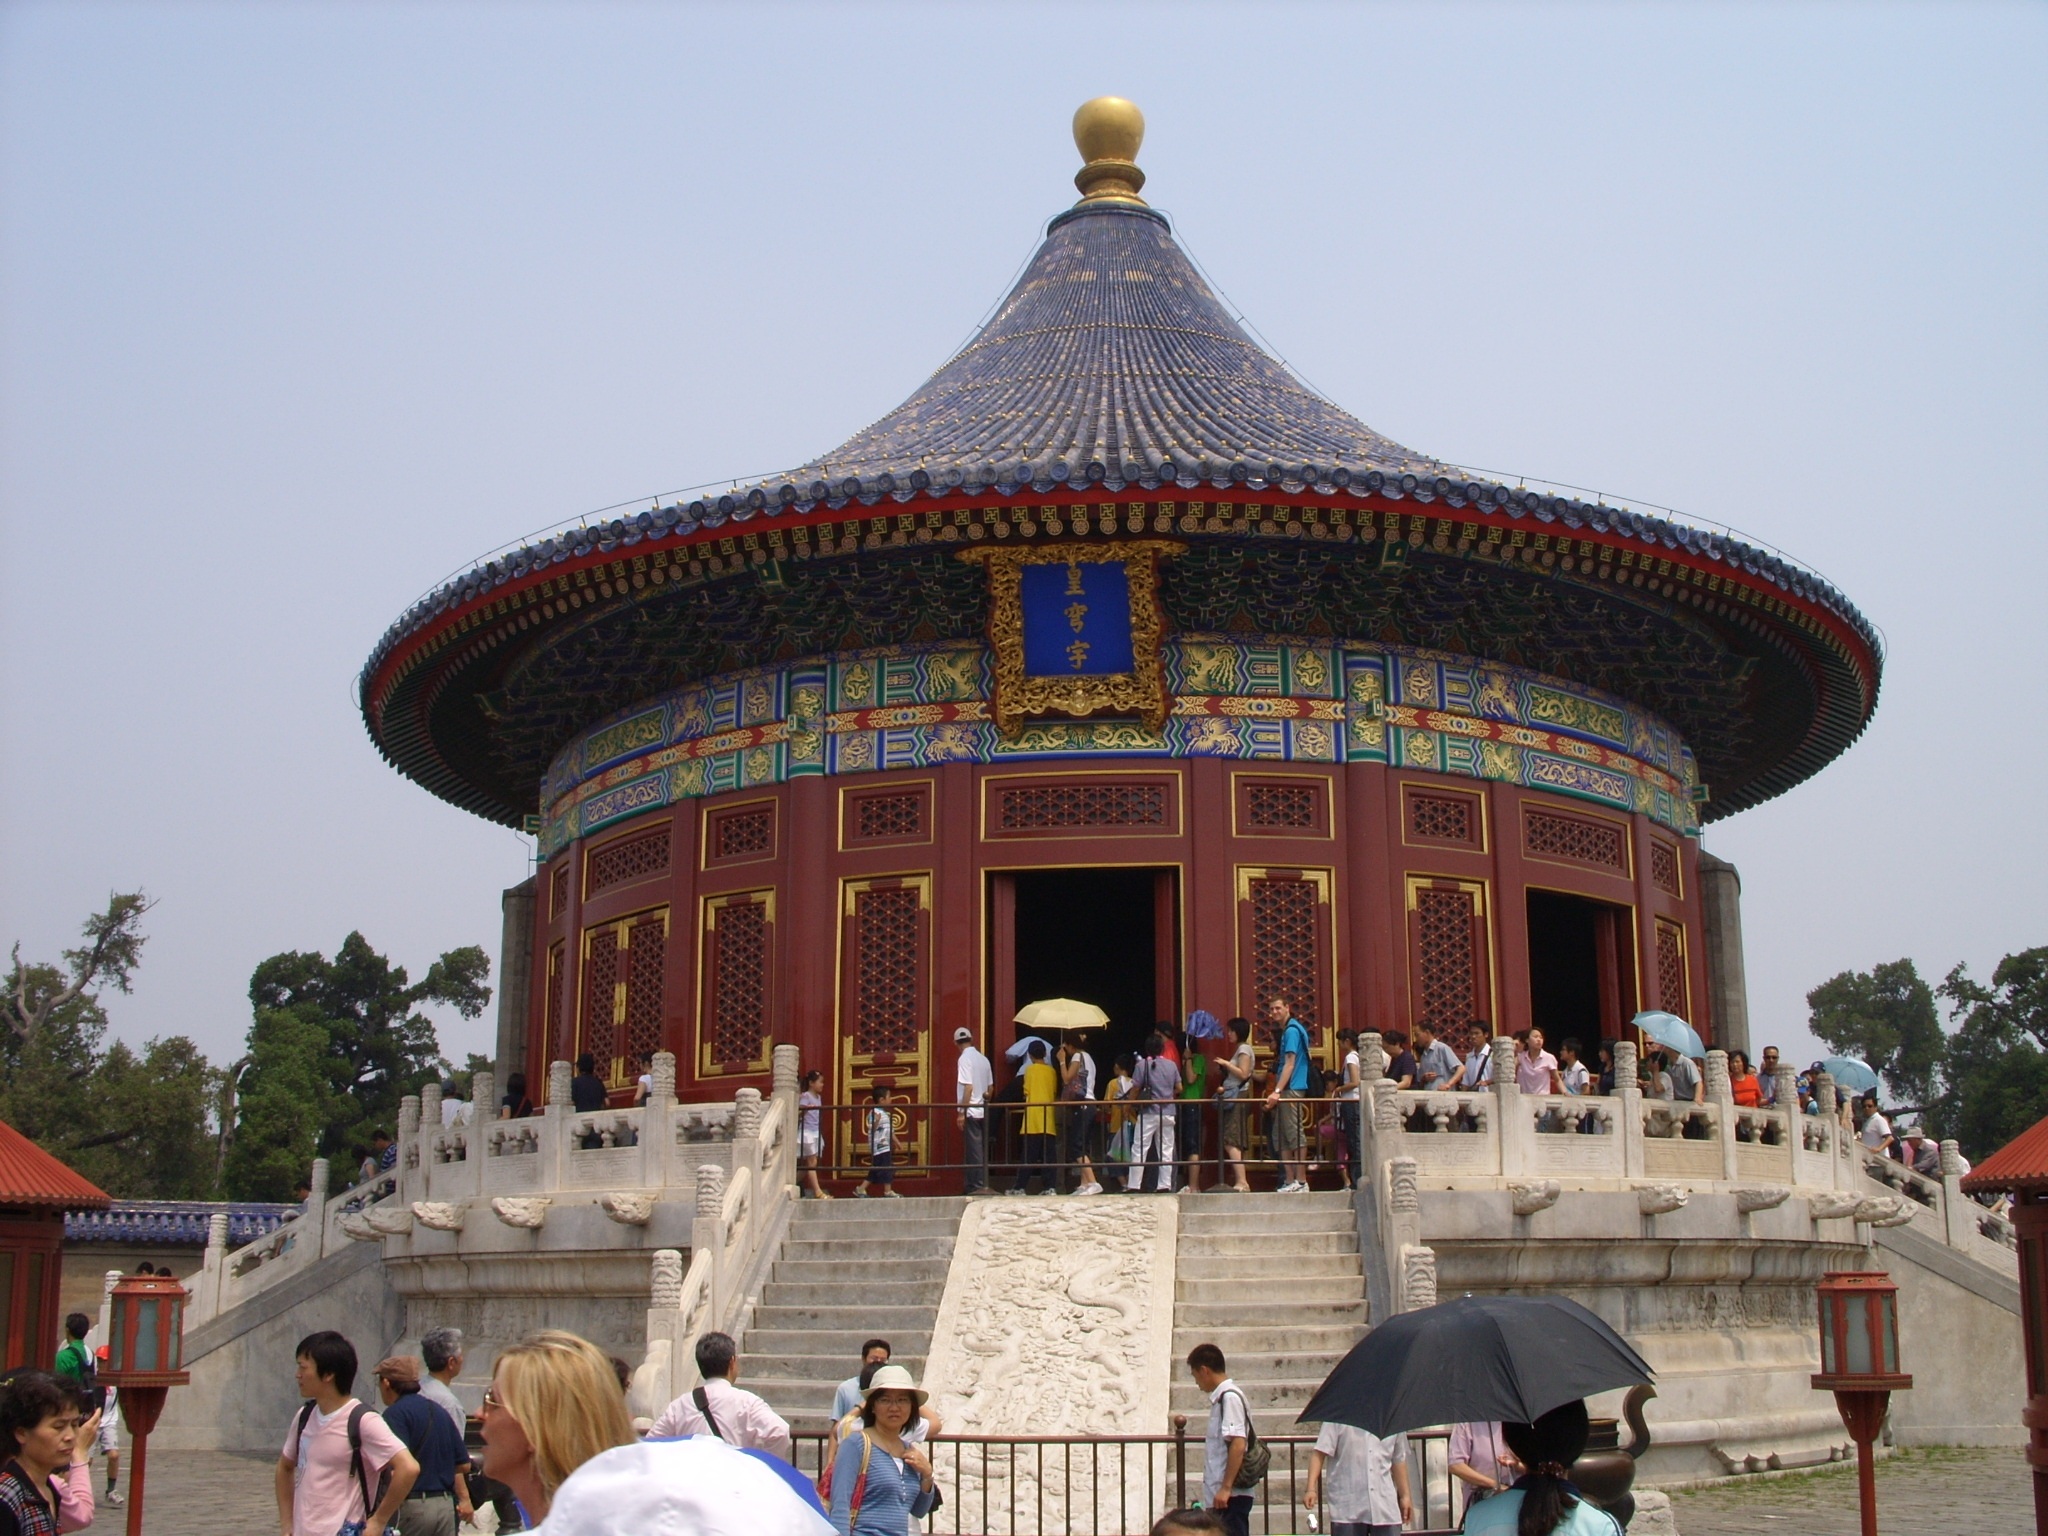
palace, heaven, amusement park, park, landmark, tourism, place of worship, temple, resort, beijing, shrine, china, chinese architecture, hindu temple, shinto shrine